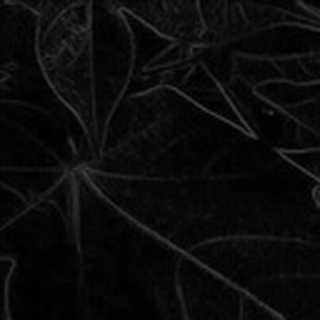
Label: healthy_cotton